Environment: real
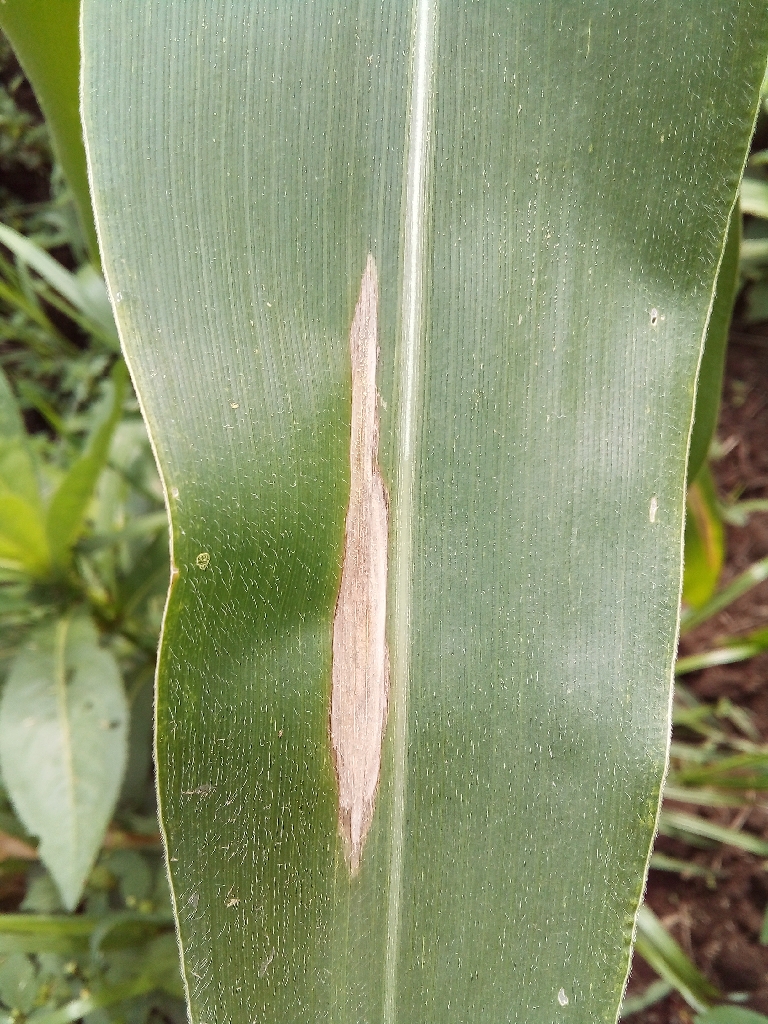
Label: northern_corn_leaf_blight